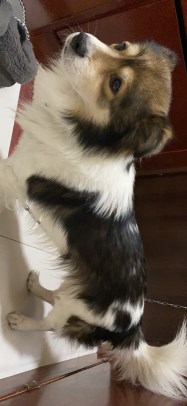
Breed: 3336-n000121-chinese_rural_dog